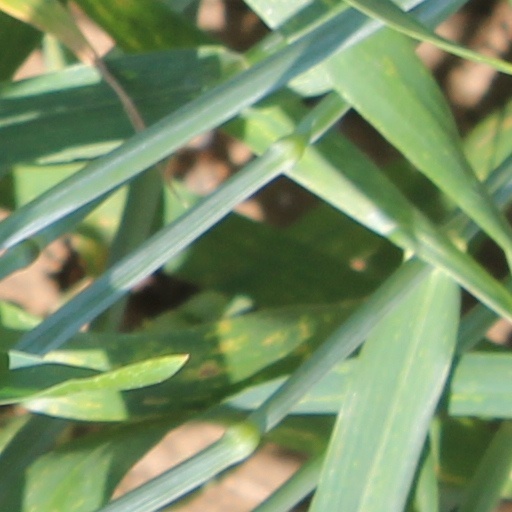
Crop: wheat